Mandalay (poem)

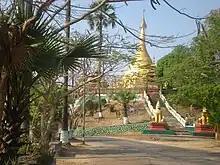
An "old Moulmein pagoda", a Buddhist stupa on a hilltop at Mawlamyine

The Mandalay referred to in this poem was the sometime capital city of Burma, which was part of British India from 1886 to 1937, and a separate British colony from 1937 to 1948. It mentions the "old Moulmein pagoda", Moulmein being the Anglicised version of present-day Mawlamyine, in South eastern Burma, on the eastern shore of the Gulf of Martaban. The British troops stationed in Burma travelled up and down the Irrawaddy River on paddle steamers run by the Irrawaddy Flotilla Company (IFC). Rangoon to Mandalay was a 700 km (435 mi) trip, and during the Third Anglo-Burmese War of 1885, 9,000 British and Indian soldiers were transported by a fleet of paddle steamers ("the old flotilla" of the poem) and other boats to Mandalay from Rangoon. Guerrilla warfare followed the occupation of Mandalay, and British regiments remained in Burma for several years.